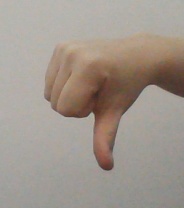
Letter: waw